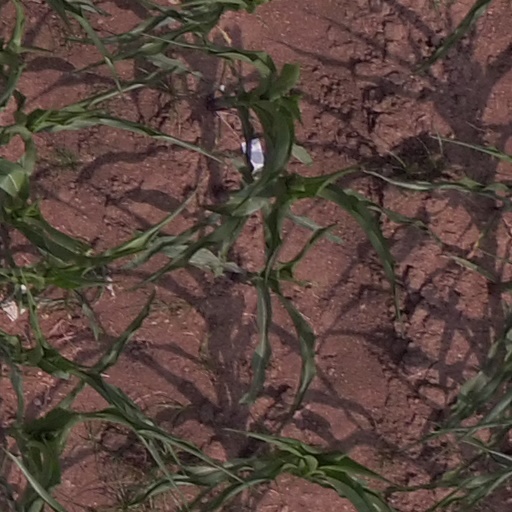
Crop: maize; corn